Amanitore

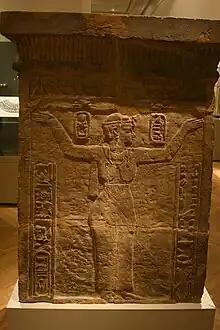
Amanitore at Wad ban Naqa

Amanitore, also spelled Amanitere or Amanitare, was a queen regnant of the Kingdom of Kush, ruling from Meroë in the middle of the 1st century CE. She ruled together with her son, Natakamani. The co-reign of Amanitore and Natakamani is a very well attested period and appears to have been a prosperous time. They may have been contemporaries of the Roman emperor Nero.